Malahang Mission Station, Lae

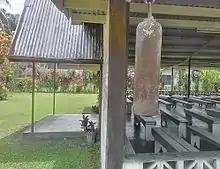
Photo of the original bell at the Lutheran Church

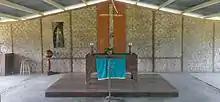
Photo of inside the Lutheran Church

The Ampo Lutheran Church is located a few kilometres from the Malahang Mission. According to "The Adelaide Advertiser" (21 October 1929), Personals Section;